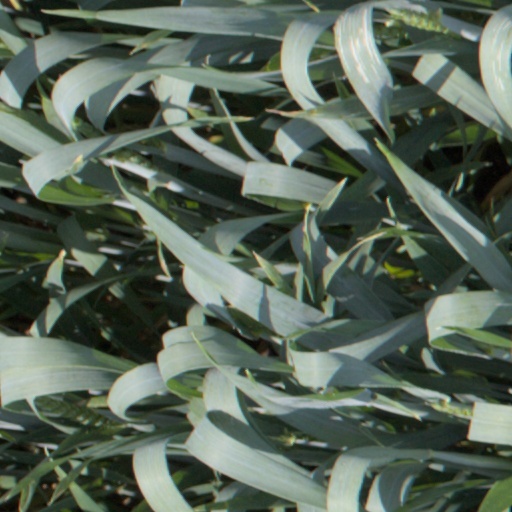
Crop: wheat